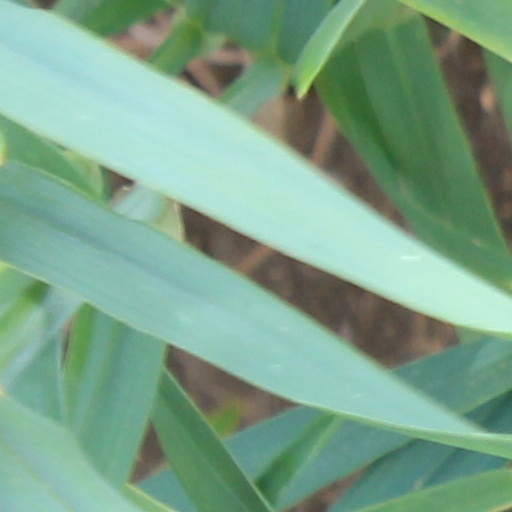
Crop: wheat